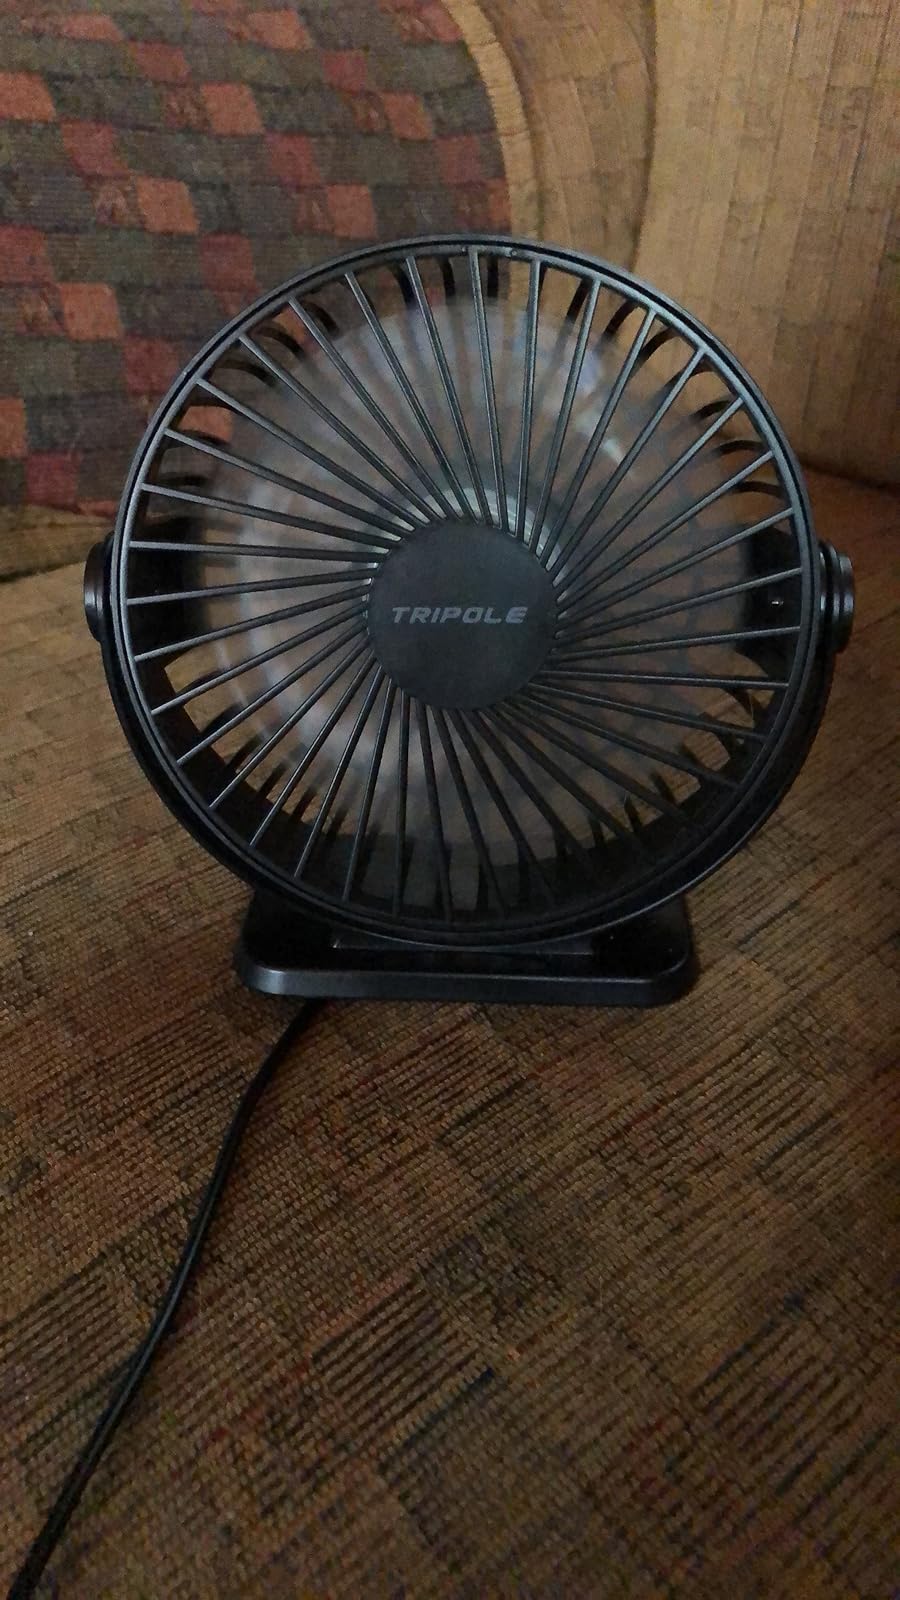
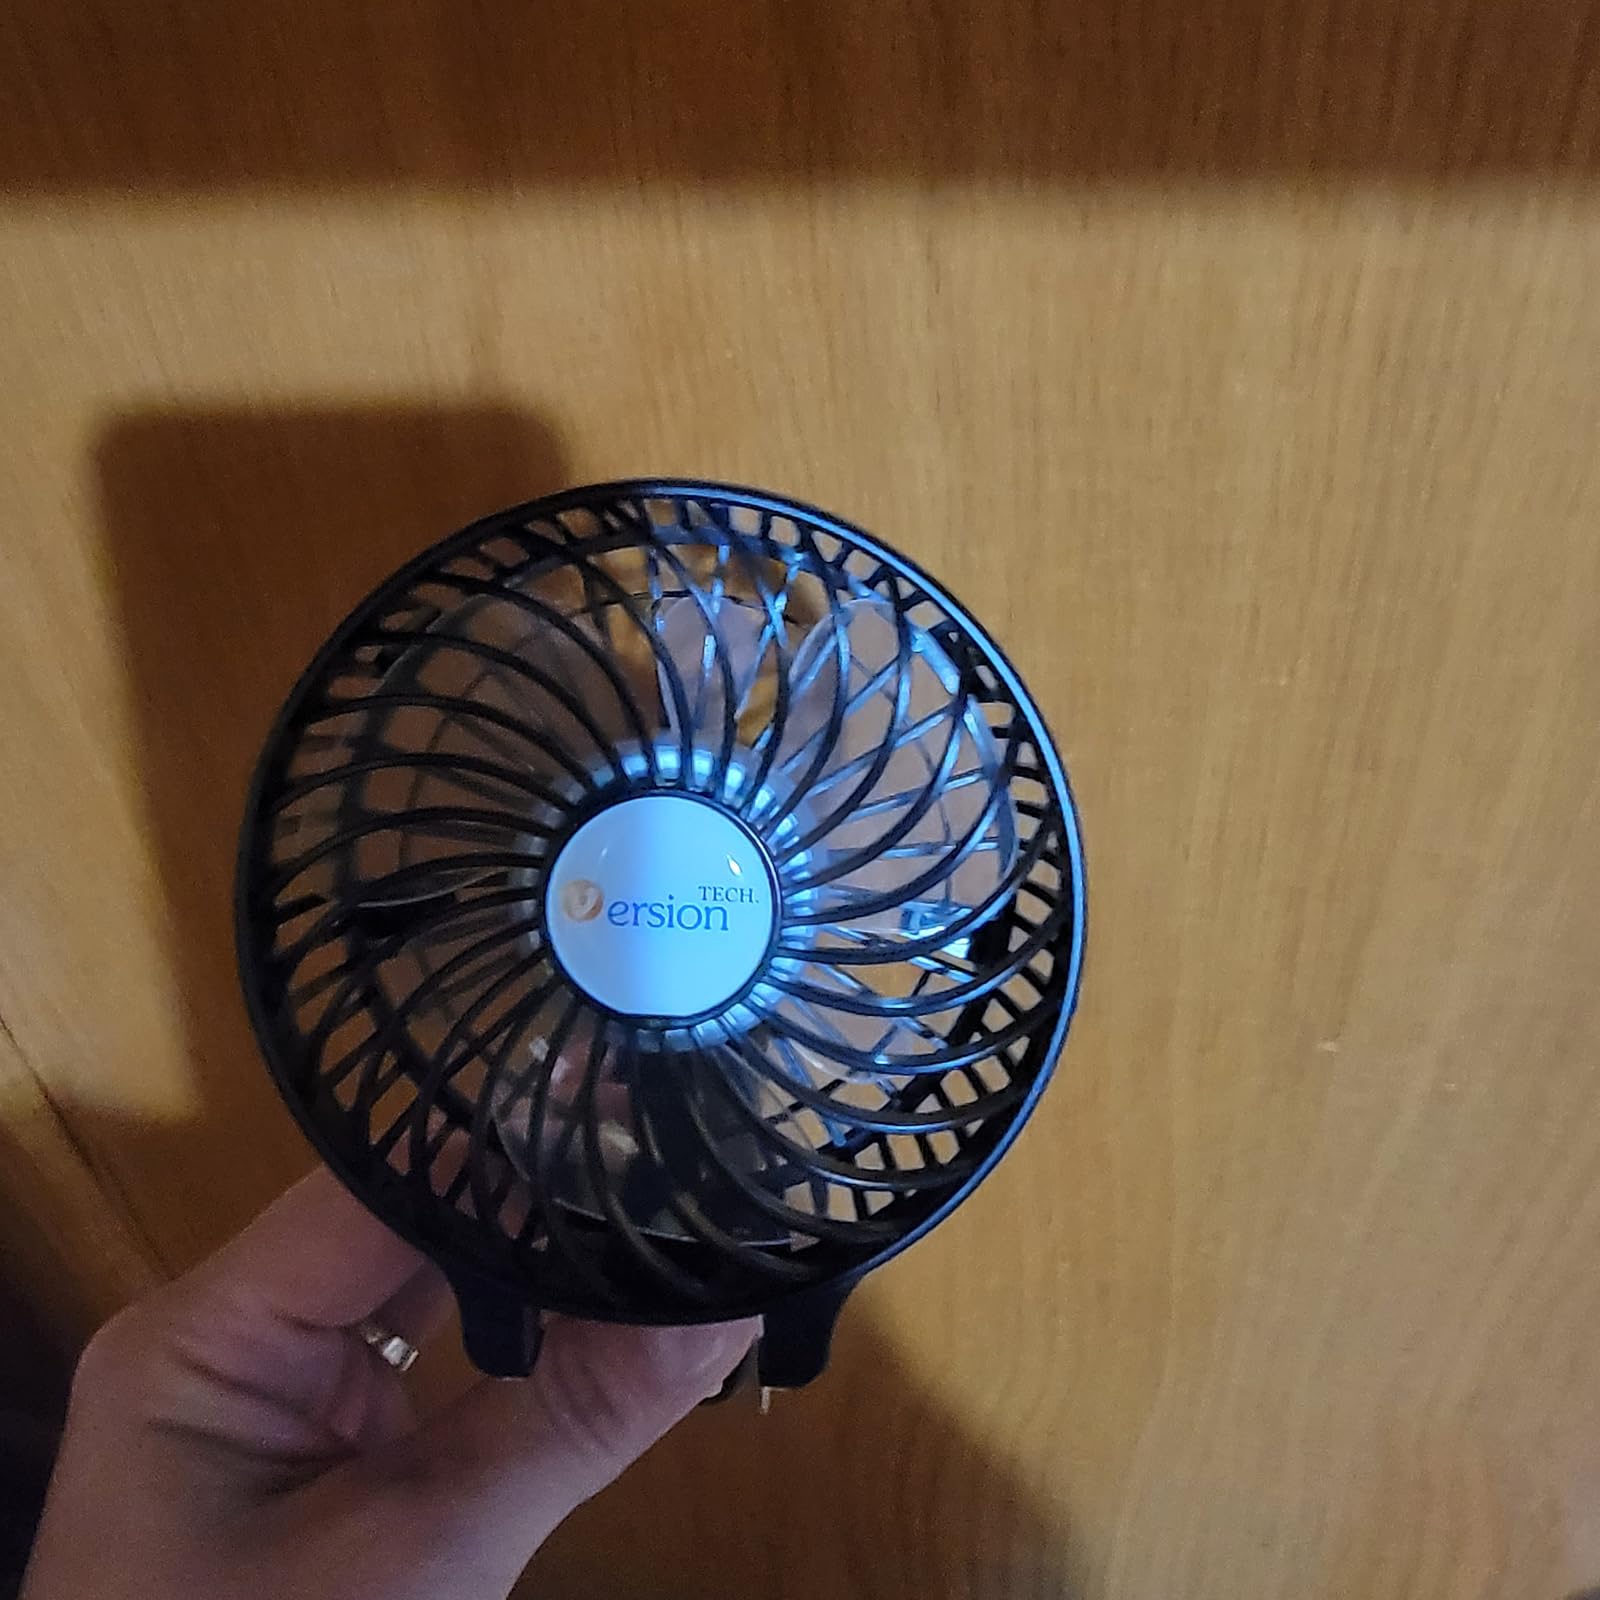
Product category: fan
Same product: no